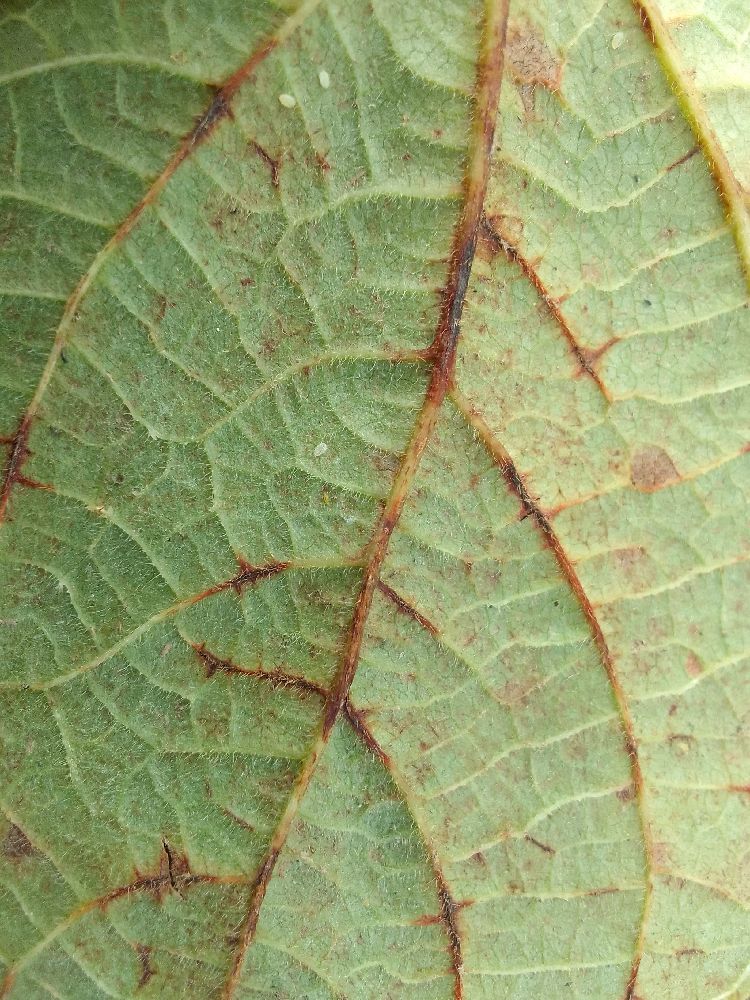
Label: anthracnose